Hadash

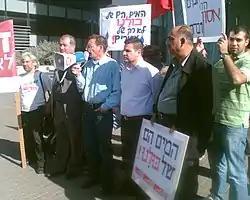
Hadash members demonstrating against water privatization in Israel. The speaker is Dov Khenin; Ayman Odeh is standing to his left and Mohammad Barakeh on his right

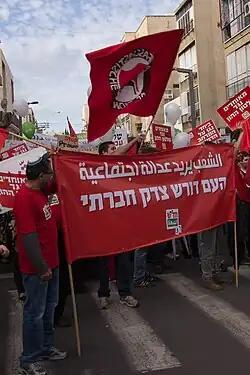
Hadash members demonstrating for social justice, Tel Aviv 2012. The banner in Hebrew and Arabic states: "The people demand social justice"

Hadash is a left-wing to far-left political coalition in Israel formed by the Communist Party of Israel (Maki) and other leftist groups.